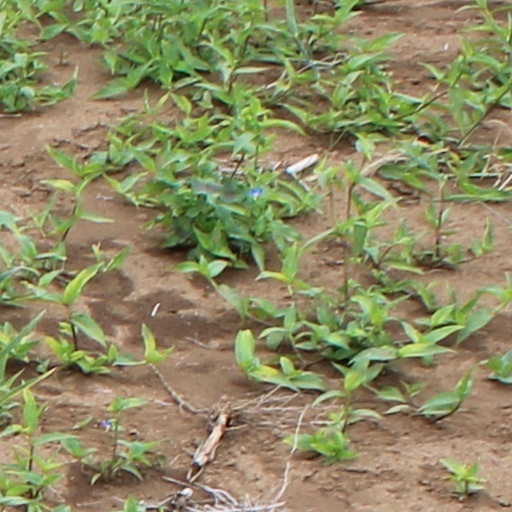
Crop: wheat